Bay Horse railway station

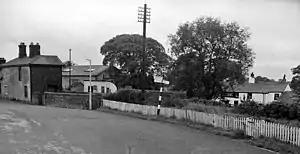
Bay Horse railway station in 1962

Bay Horse railway station (also known as Bayhorse station) was a rural station in Lancashire, England. It was named after the nearby "Bay Horse Inn", and later the small hamlet of Bay Horse developed around the station.